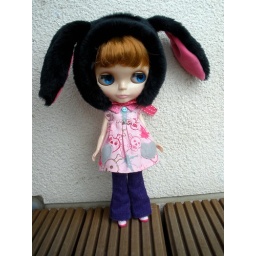
Emily wearing Buttonarcade dress, Blythestation cords and a cute bunny hat by The Second.